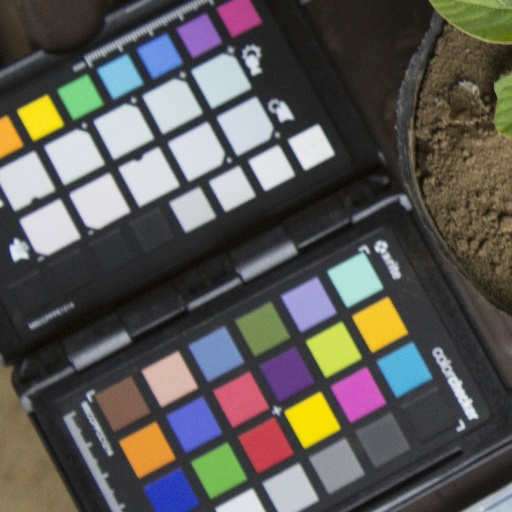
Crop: soybean